Royal Thai Mint

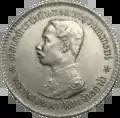

The first mint was established in 1860, inside the Grand Palace, as "Rong Krasap Sitthikan". Because of limited space, the mint was moved to the new building in 1875 (where Wat Phra Kaew Museum is located today). Then it was moved to Chaofa Road in 1902 (where the National Gallery is located today), to Pradiphat Road in 1972 and to the present mint in 2002. The mint at Pathum Thani was officially opened by Princess Maha Chakri Sirindhorn on 2 July 2003.